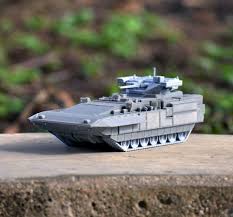
Label: BMP